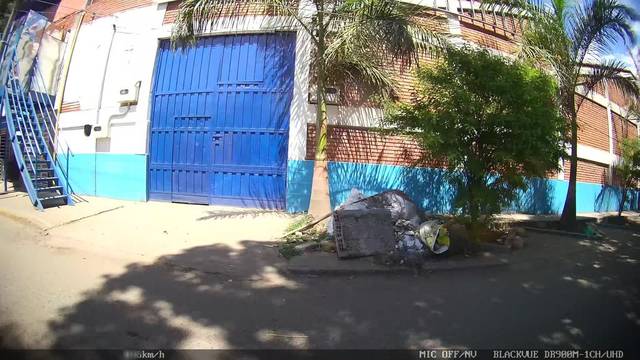
Region: Colombia
Coordinates: 3.453, -76.507